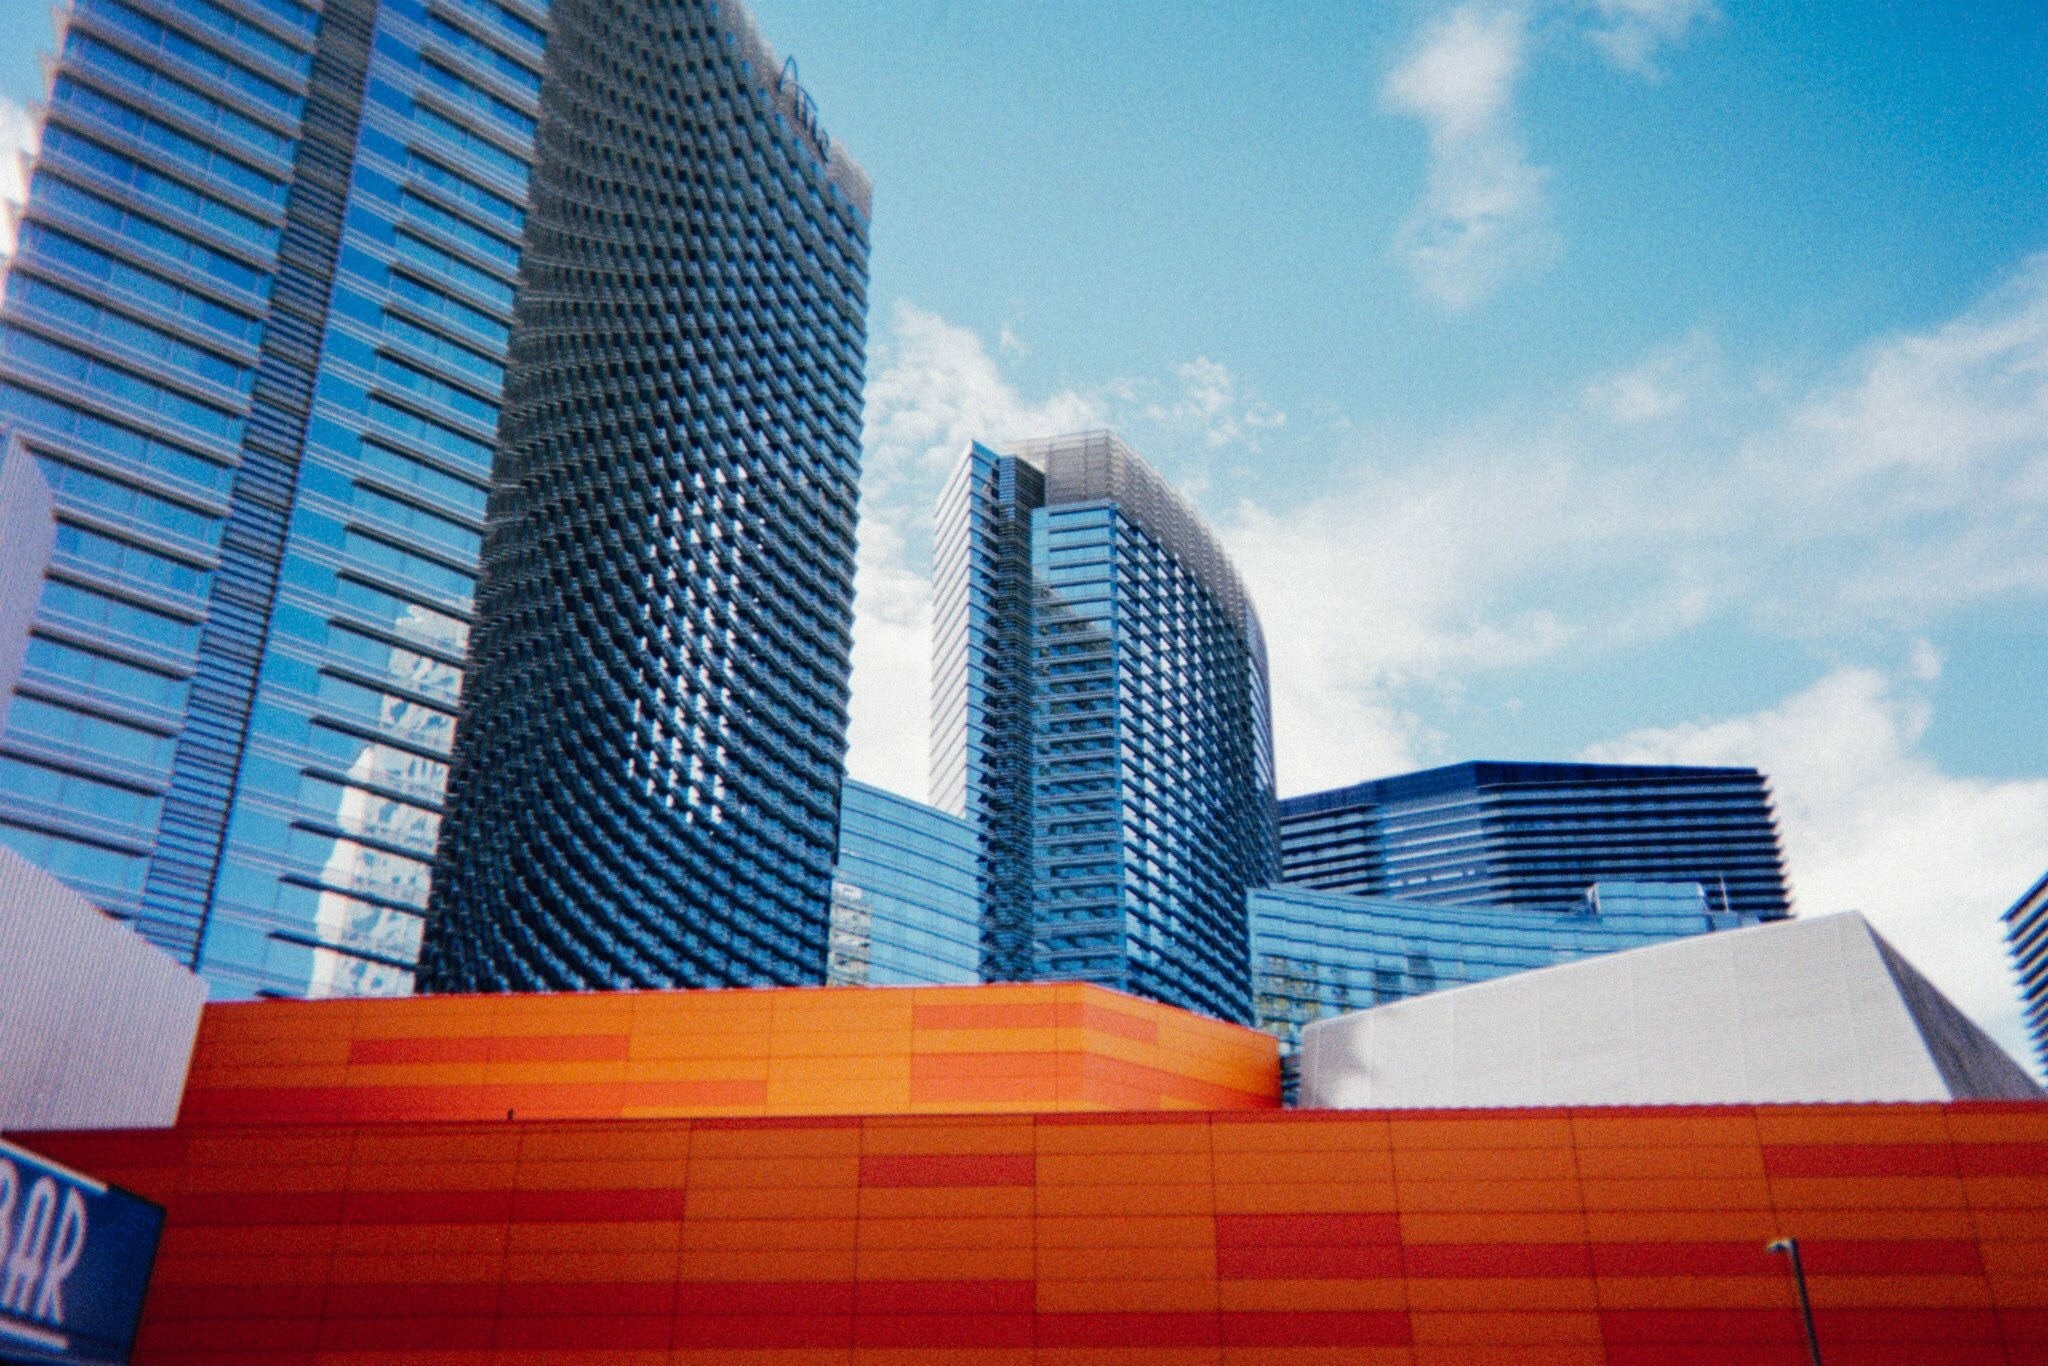
architecture, skyline, building, city, skyscraper, cityscape, downtown, line, facade, blue, tower block, shape, headquarters, metropolis, condominium, urban area, human settlement, metropolitan area